John Etherington Welch Rolls

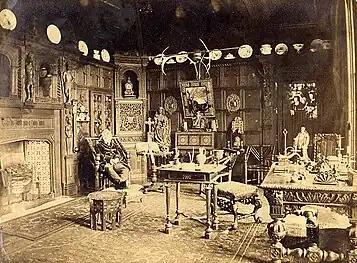
Rolls in the 'Oak Parlour' at The Hendre

Rolls was born in 1807, a son of John Rolls of The Hendre, near Monmouth, by his wife Martha. On 26 May 1833 he married Elizabeth Long, daughter of Walter Long of Preshaw by his wife Mary Carnegie (1789–1875), eldest daughter of William Carnegie, 7th Earl of Northesk. Rolls served as Sheriff of Monmouthshire in 1842.